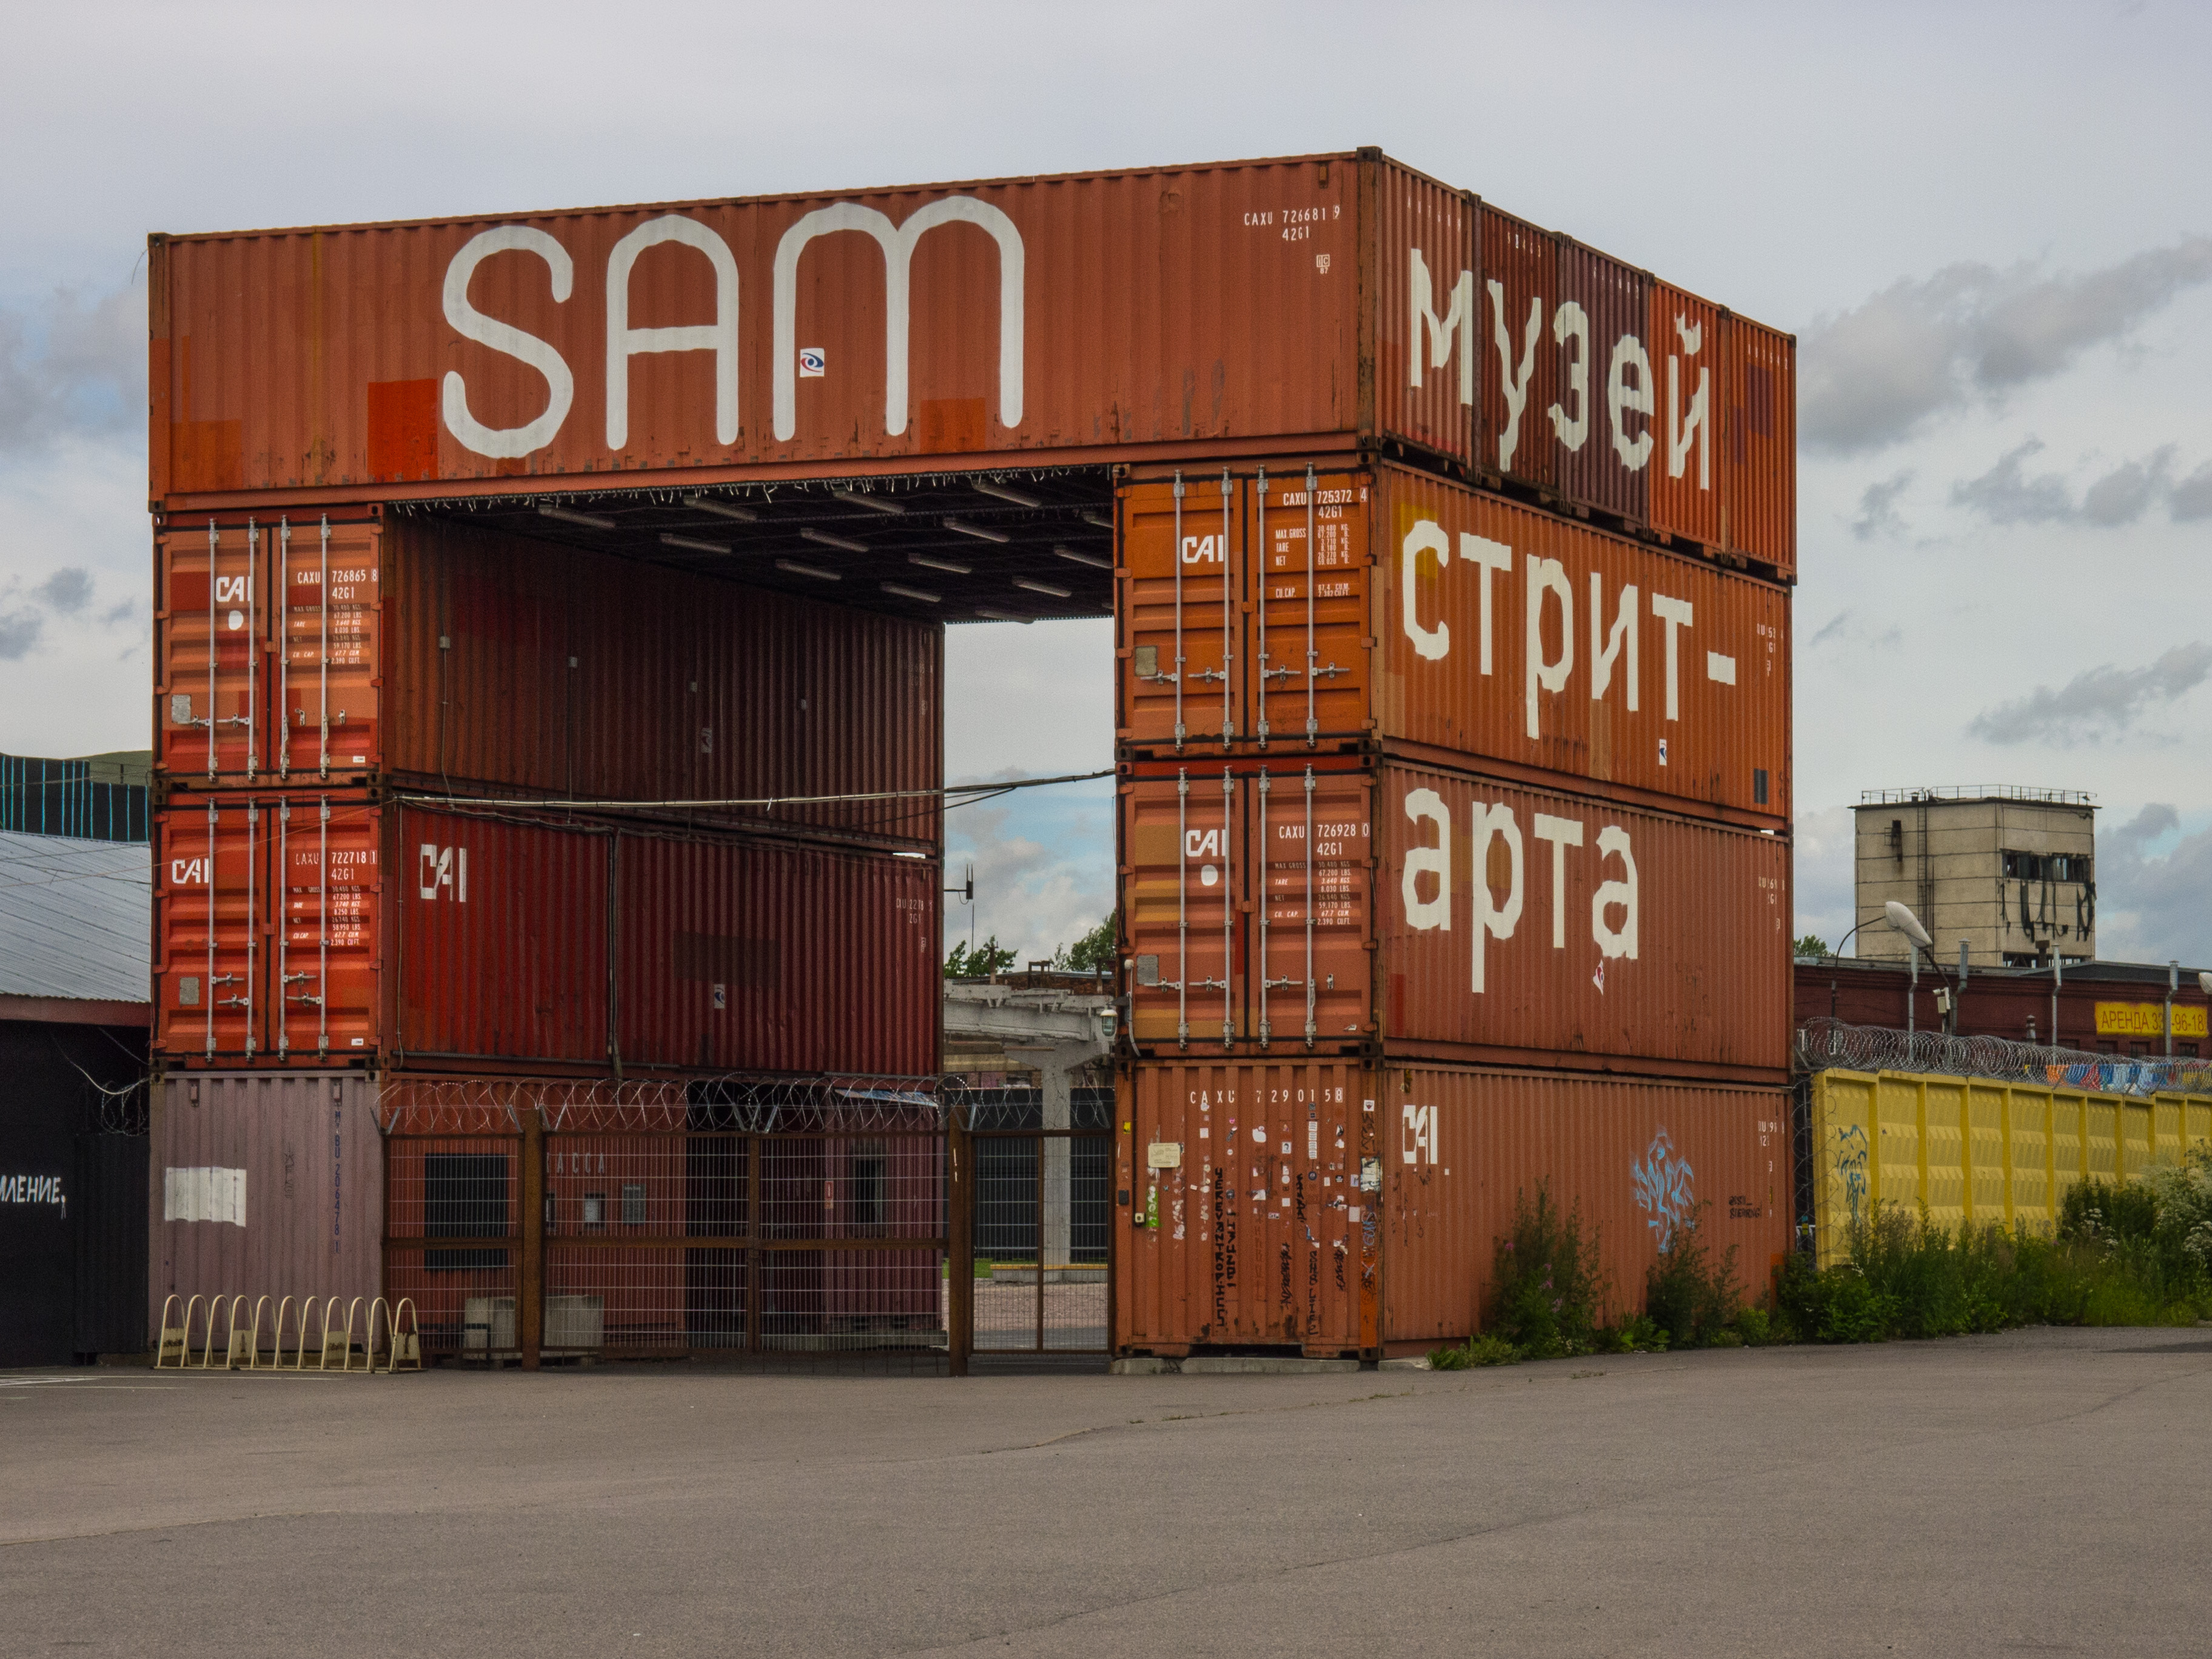
sky, building, facade, architecture, commercial building, signage